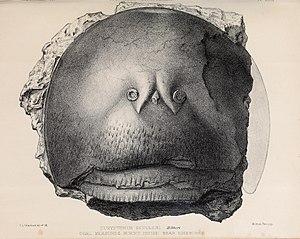
Hibbertopterus est un genre éteint d'euryptérides de grande taille, ayant vécu du Dévonien au Carbonifère, il y a entre 387,7 et 323,2 millions d'années. Contrairement à la majorité des euryptérides, il vivait en eau douce. L'espèce type, H. scouleri, a été nommée en tant qu'espèce appartenant au genre Eurypterus par Samuel Hibbert en 1836. Le nom générique Hibbertopterus, inventé plus d'un siècle plus tard, associe son nom et le mot grec πτερόν qui signifie "aile".